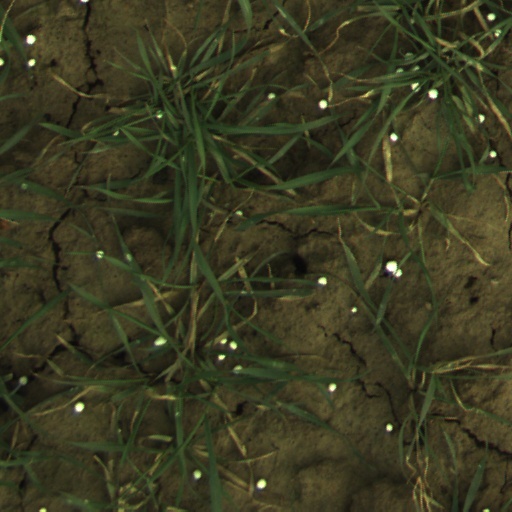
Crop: wheat